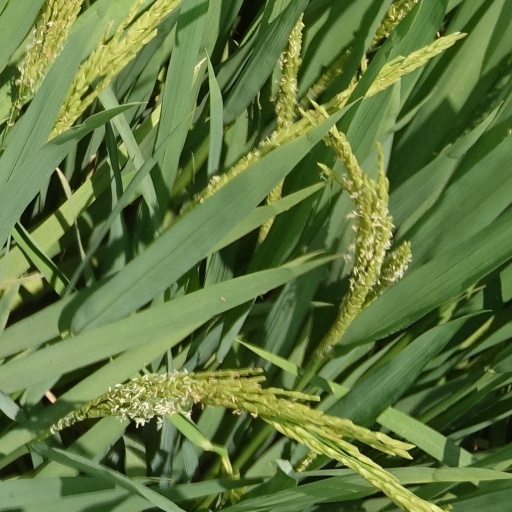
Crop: rice